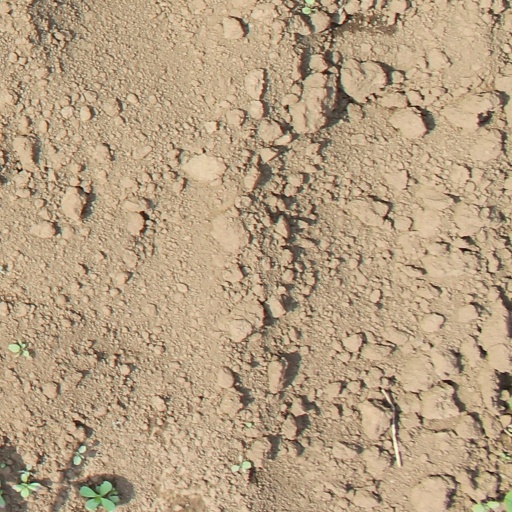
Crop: soybean